Baynard's Castle

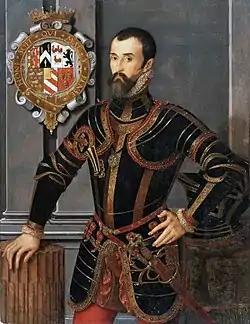
William Herbert, 1st Earl of Pembroke (1501–1570), owned the castle when Mary I was proclaimed Queen there in 1553.

In 1501 King Henry VII "repayred or rather new builded this house, not imbattoled, or so strongly fortified castle like, but farre more beautiful and commodious for the entertainement of any prince or greate estate" (Stow). Henry's alterations included five projecting towers between two existing polygonal corner towers on the river-front. Henry stayed at the castle when attending functions at St. Paul's Cathedral. His son Henry VIII gave the castle to his first wife Katherine of Aragon on 10 June 1509, the day before their wedding, and the Queen took up residence there. Margaret Tudor, widow of James IV of Scotland, came to stay at Baynard's Castle in May 1516. Katherine Howard journeyed to Baynard's Castle in May 1541. Later one of Henry's favourite courtiers, Sir William Sidney (–1554), tutor to his son the future Edward VI, lived in the castle and made his will there in 1548.